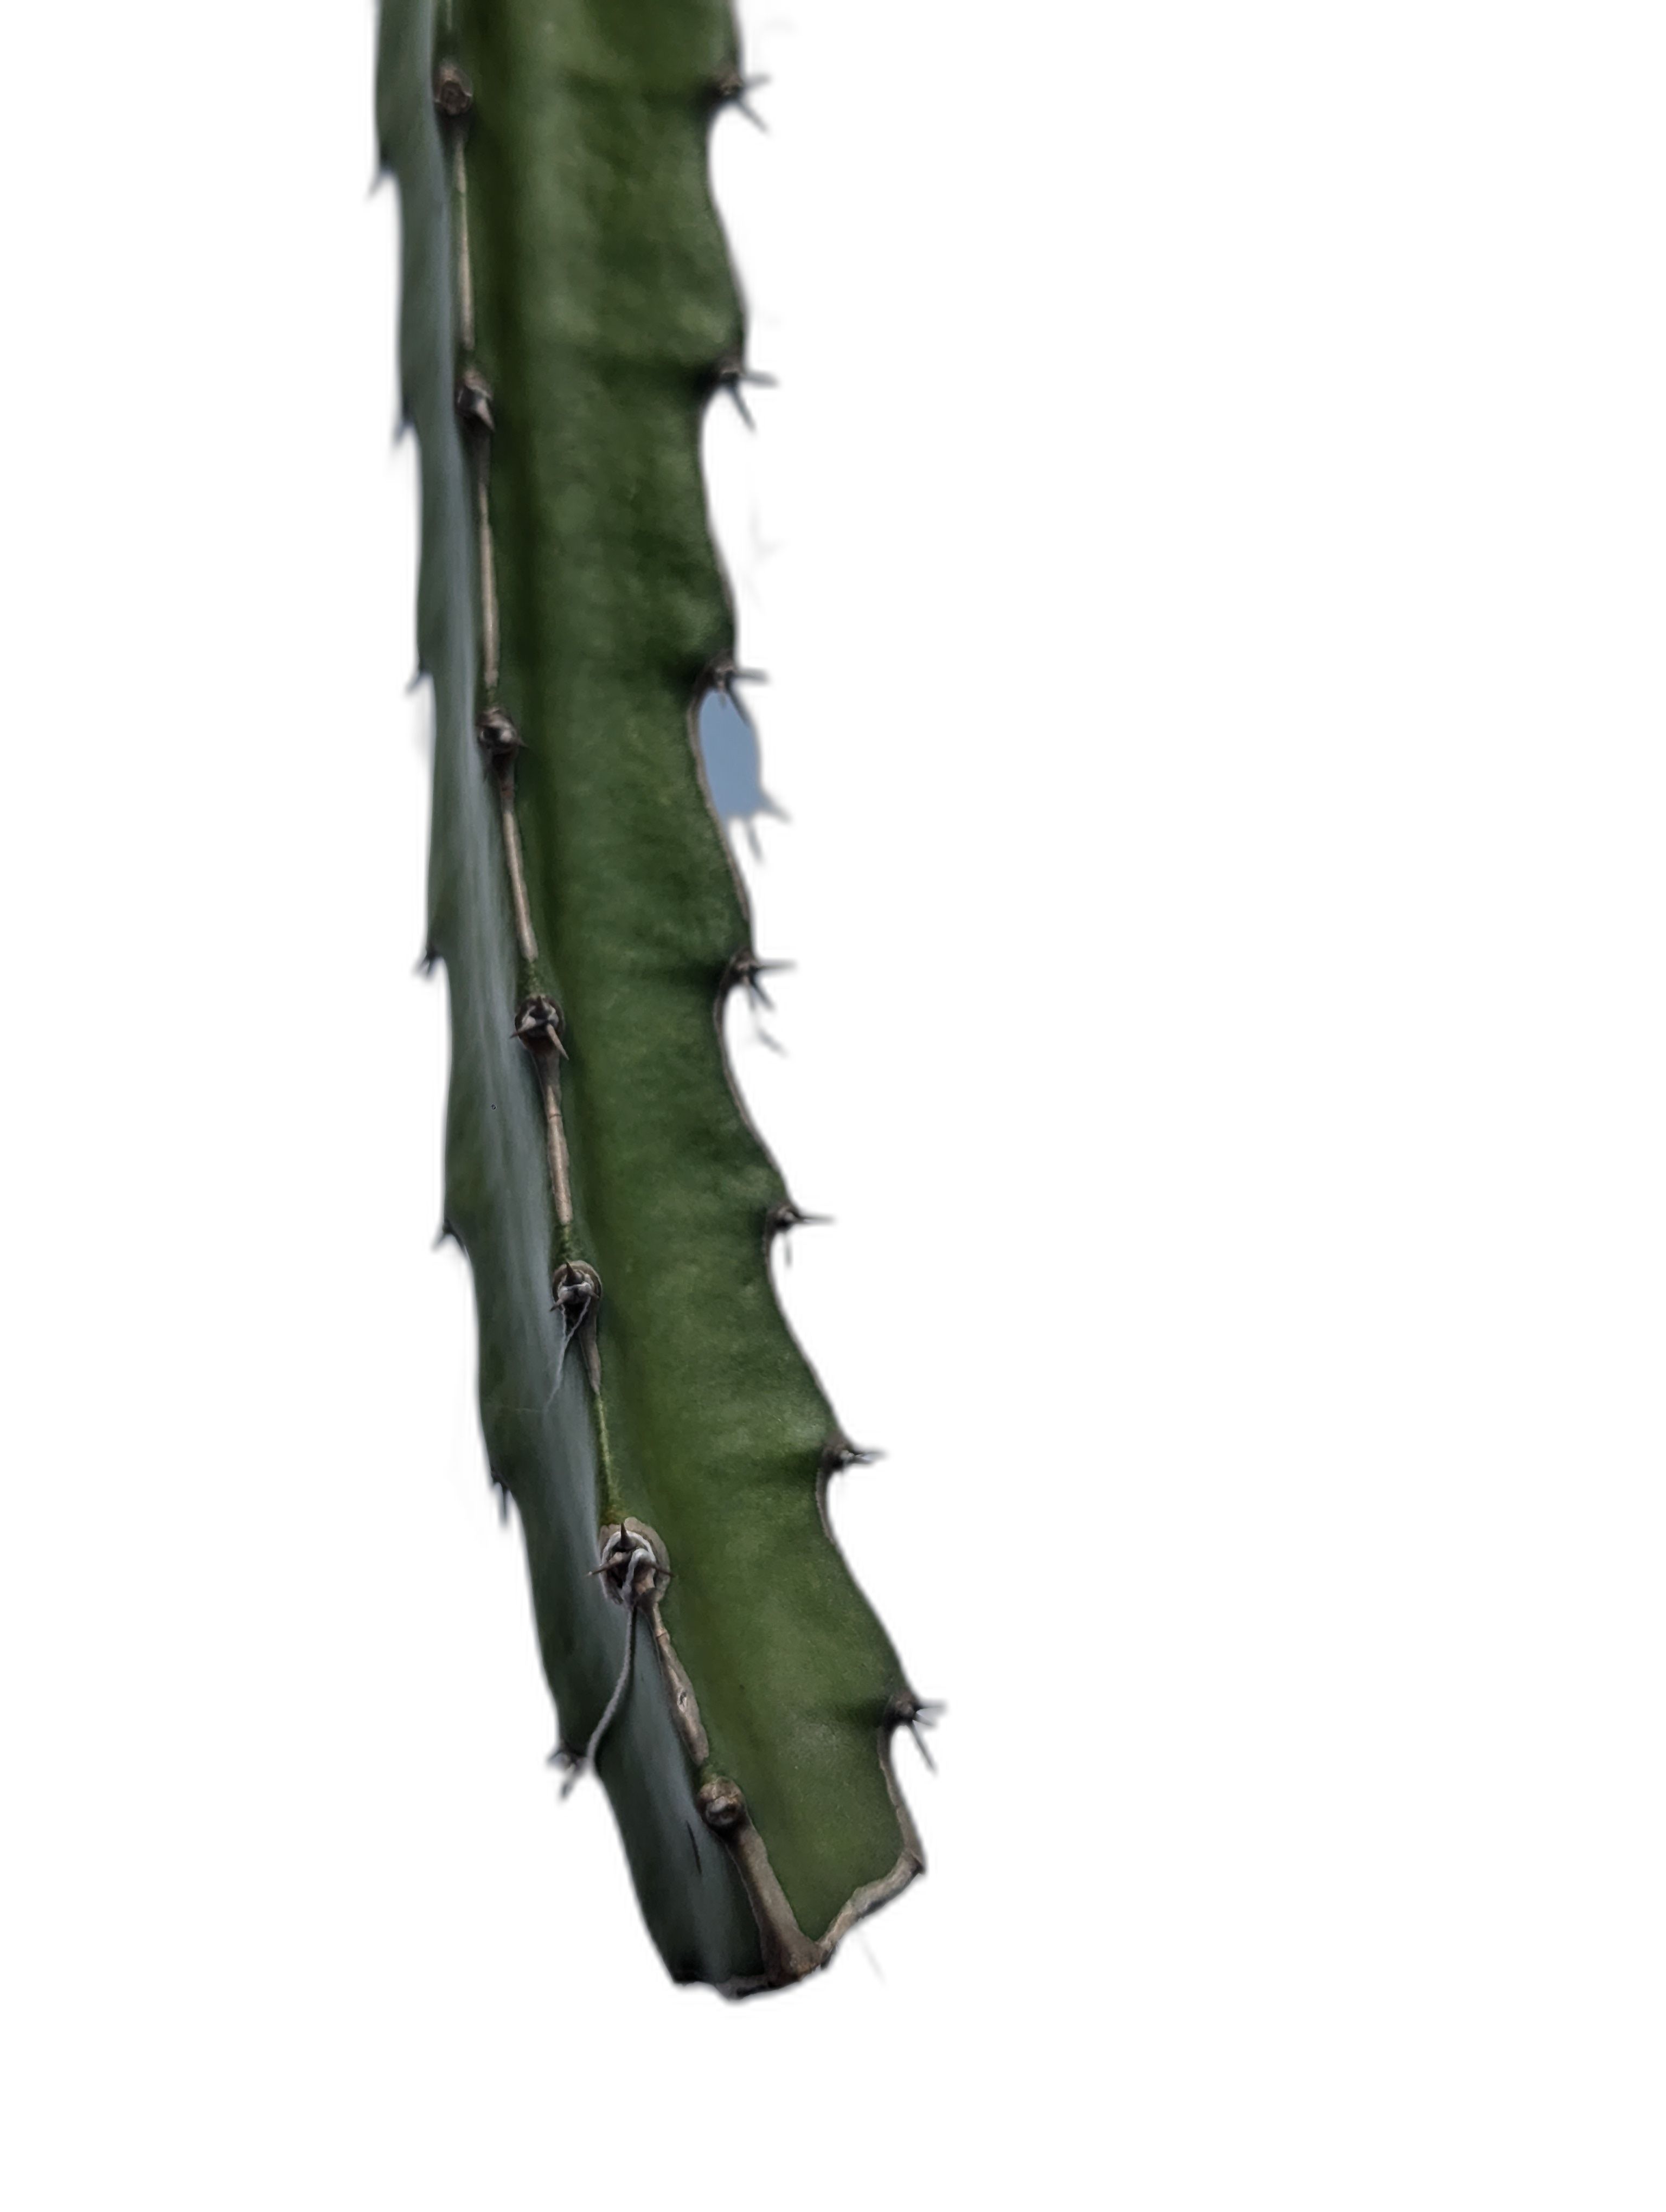
Label: Good leaf